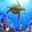
Label: turtle